Wallis Annenberg Building

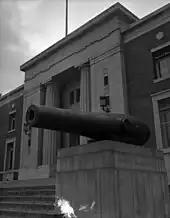
The building in 1956, when it still housed the 160th Infantry Regiment

The Wallis Annenberg Building (originally the 160th Regiment State Armory, and also referred to as the Exposition Park Armory) is a building located in Exposition Park, Los Angeles, California. It was built in 1912 and designed by architect J.W. Wollett. The building served as the armory for the 160th Infantry Regiment between World War I and World War II